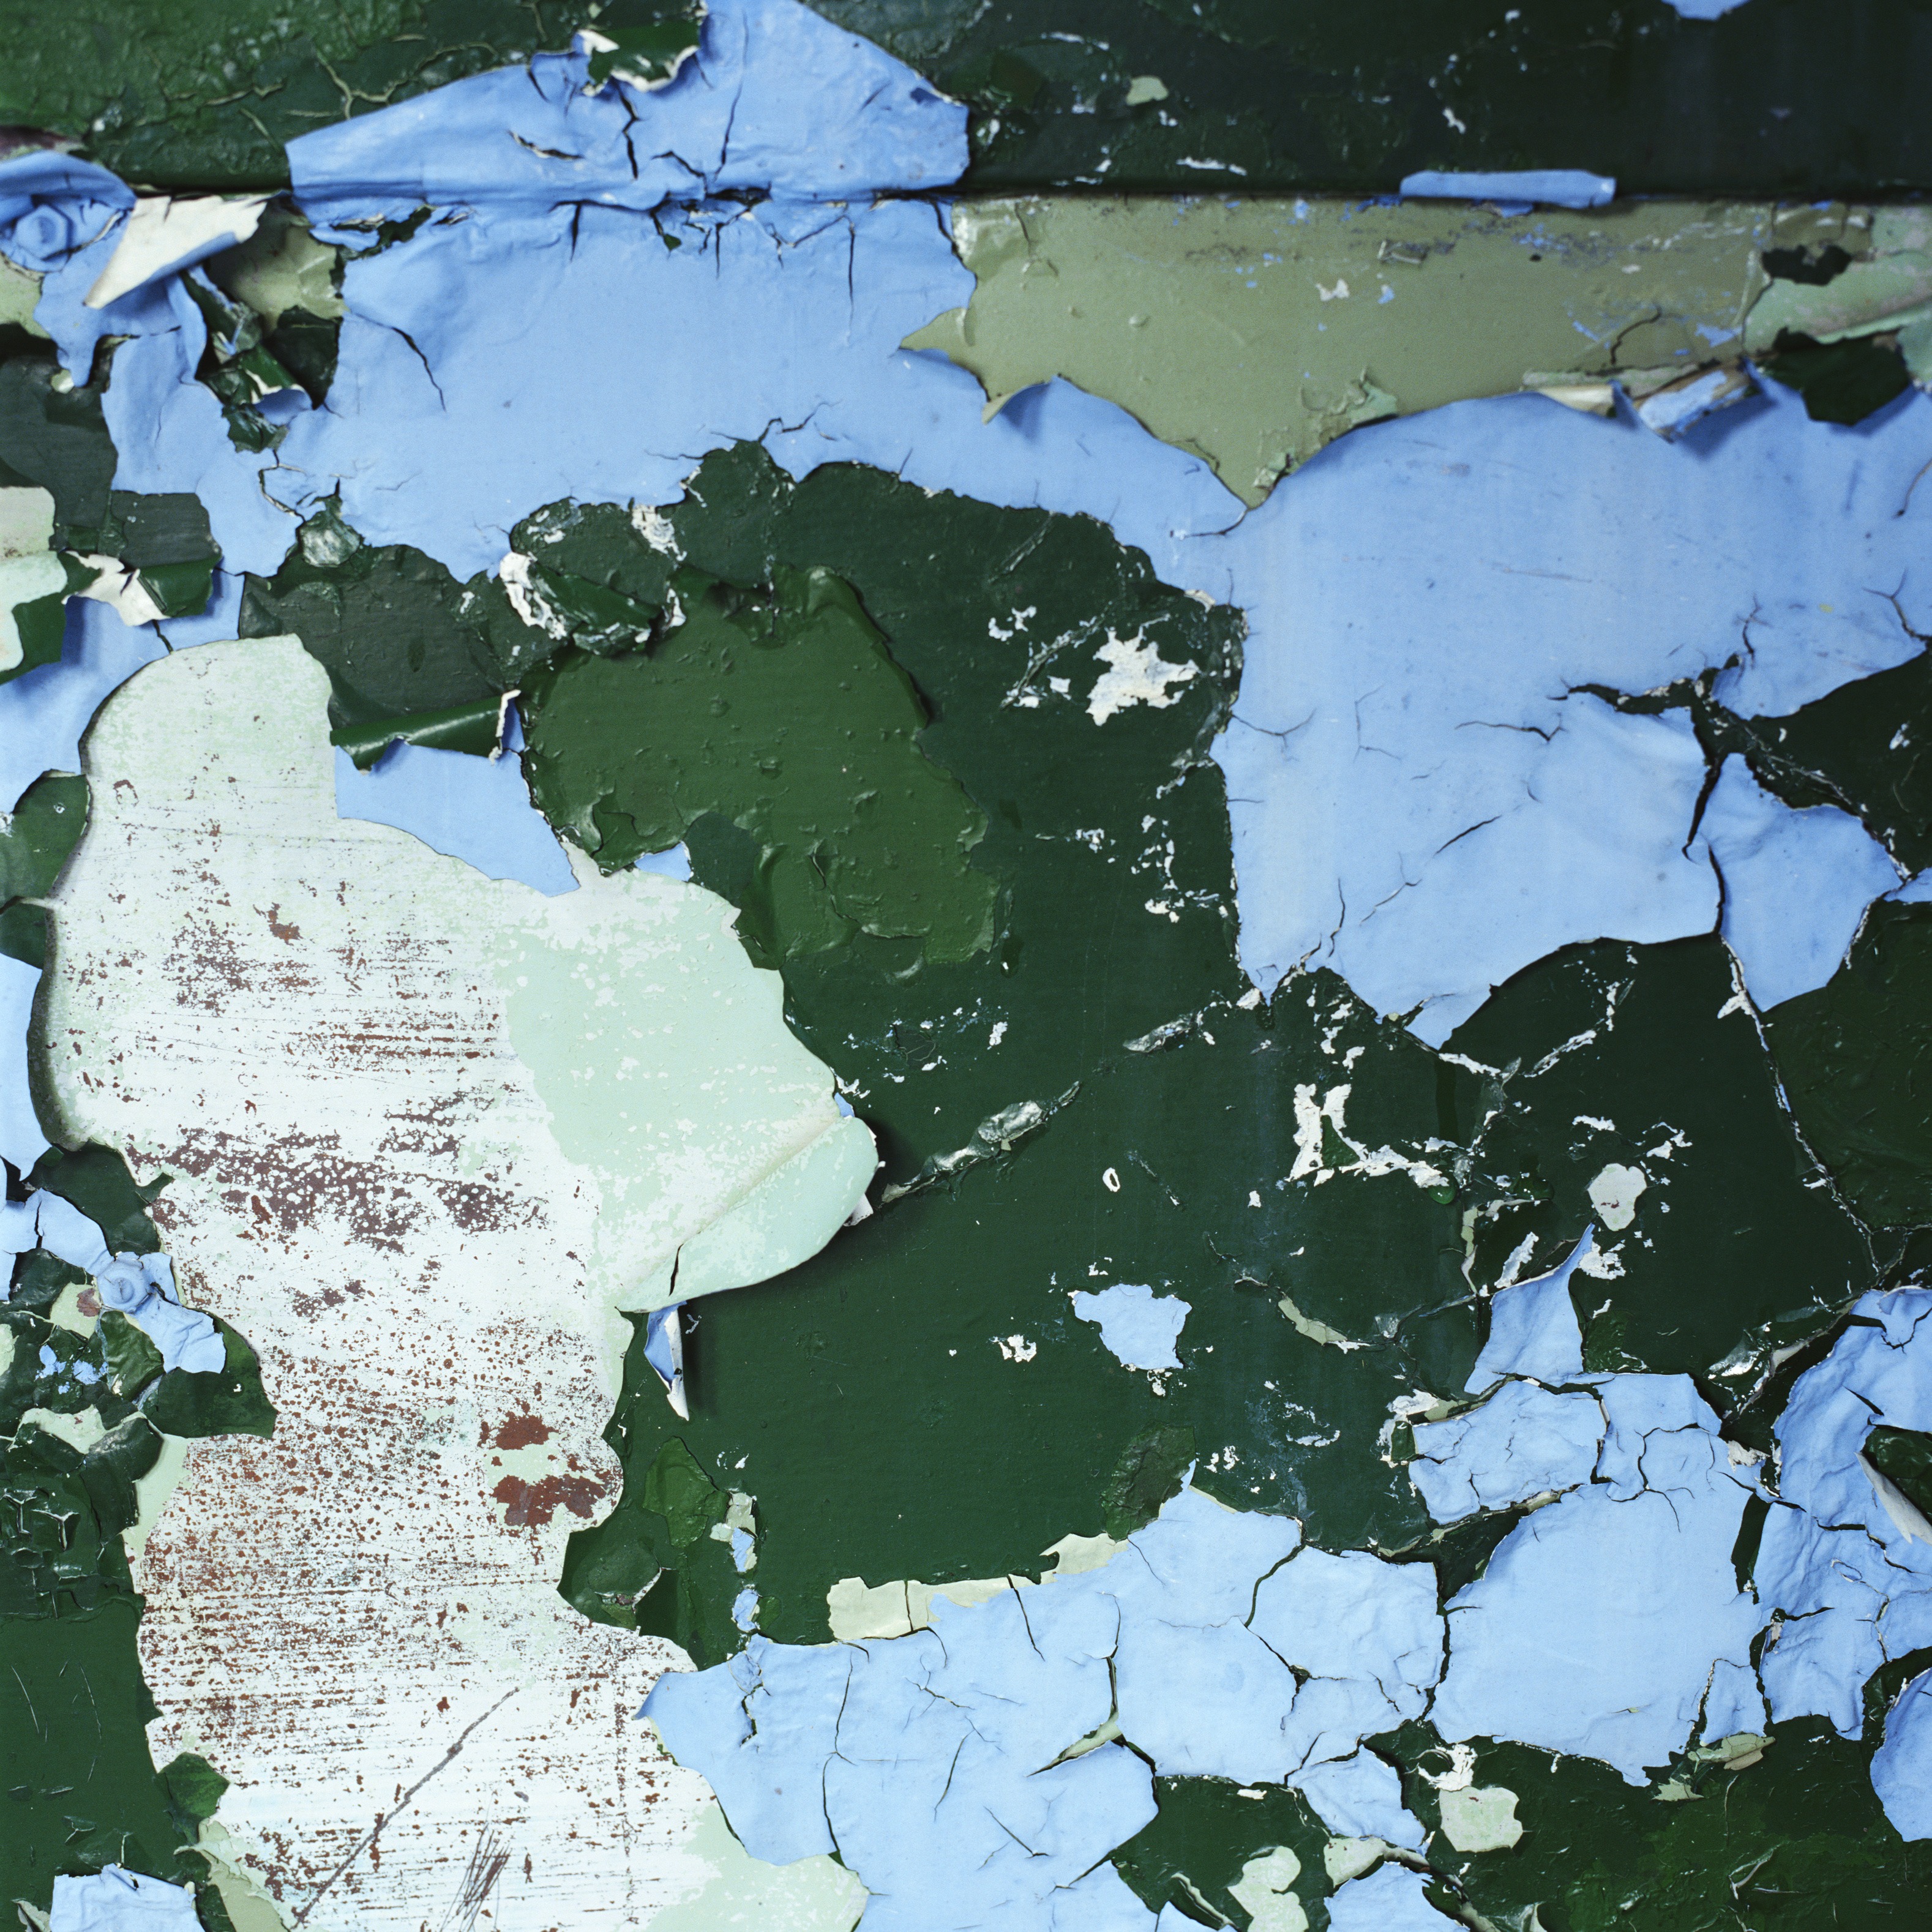
tree, water, texture, leaf, pond, green, reflection, paint, industrial, rough, blue, surface, cracked, background, geology, peeling, aerial photography, distressed, flaking